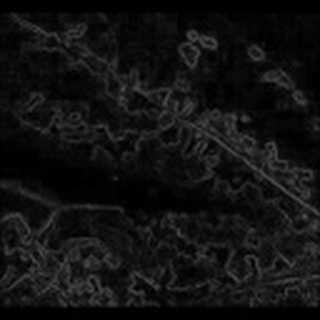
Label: cotton_bacterial_blight